Savignac-Lédrier

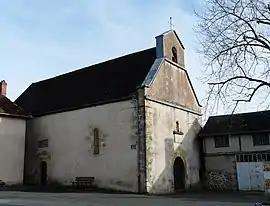
The church in Savignac-Lédrier

Savignac-Lédrier is a commune in the Dordogne department of Nouvelle-Aquitaine in southwestern France.